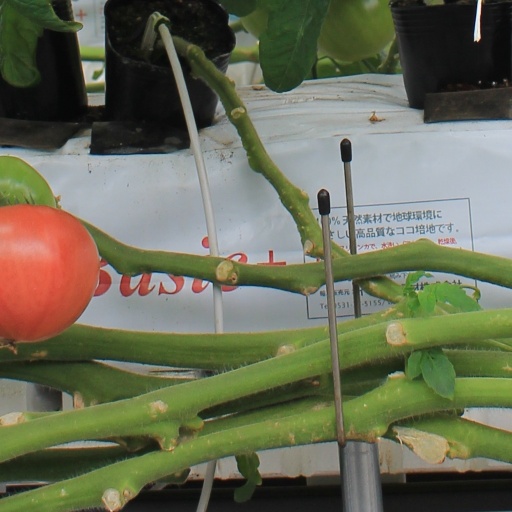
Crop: tomato